Royal Yugoslav Navy

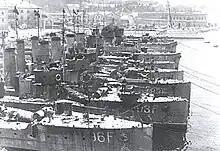
a black and white photograph of several ships at a dock

In October 1920, the question was finally settled when the Treaty of Saint-Germain-en-Laye provided for the transfer of the obsolete coastal defence ship , eight s, four older s, the repair ship "Cyclop", the water carriers "Najade" and "Nixe", the salvage vessel "Gigant", three tugs, the yacht "Dalmat", four hulks, four river monitors ("Bosna", "Enns", "Körös" and "Bodrog"), one motor launch, three river tugs, 16 small tenders, and a significant number of coal and oil lighters. All of these vessels were formally taken over by the KSCS at the beginning of March 1921. As the only modern sea-going vessels left to the KSCS were the 12 torpedo boats, the new nation had to build its naval forces from scratch.